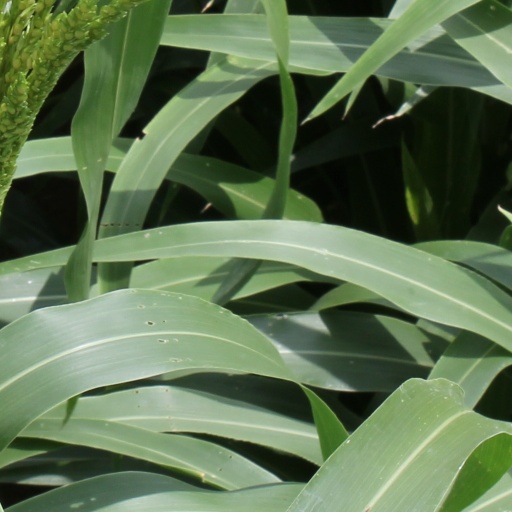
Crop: sorghum